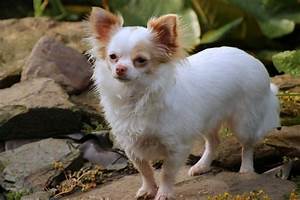
Label: cane